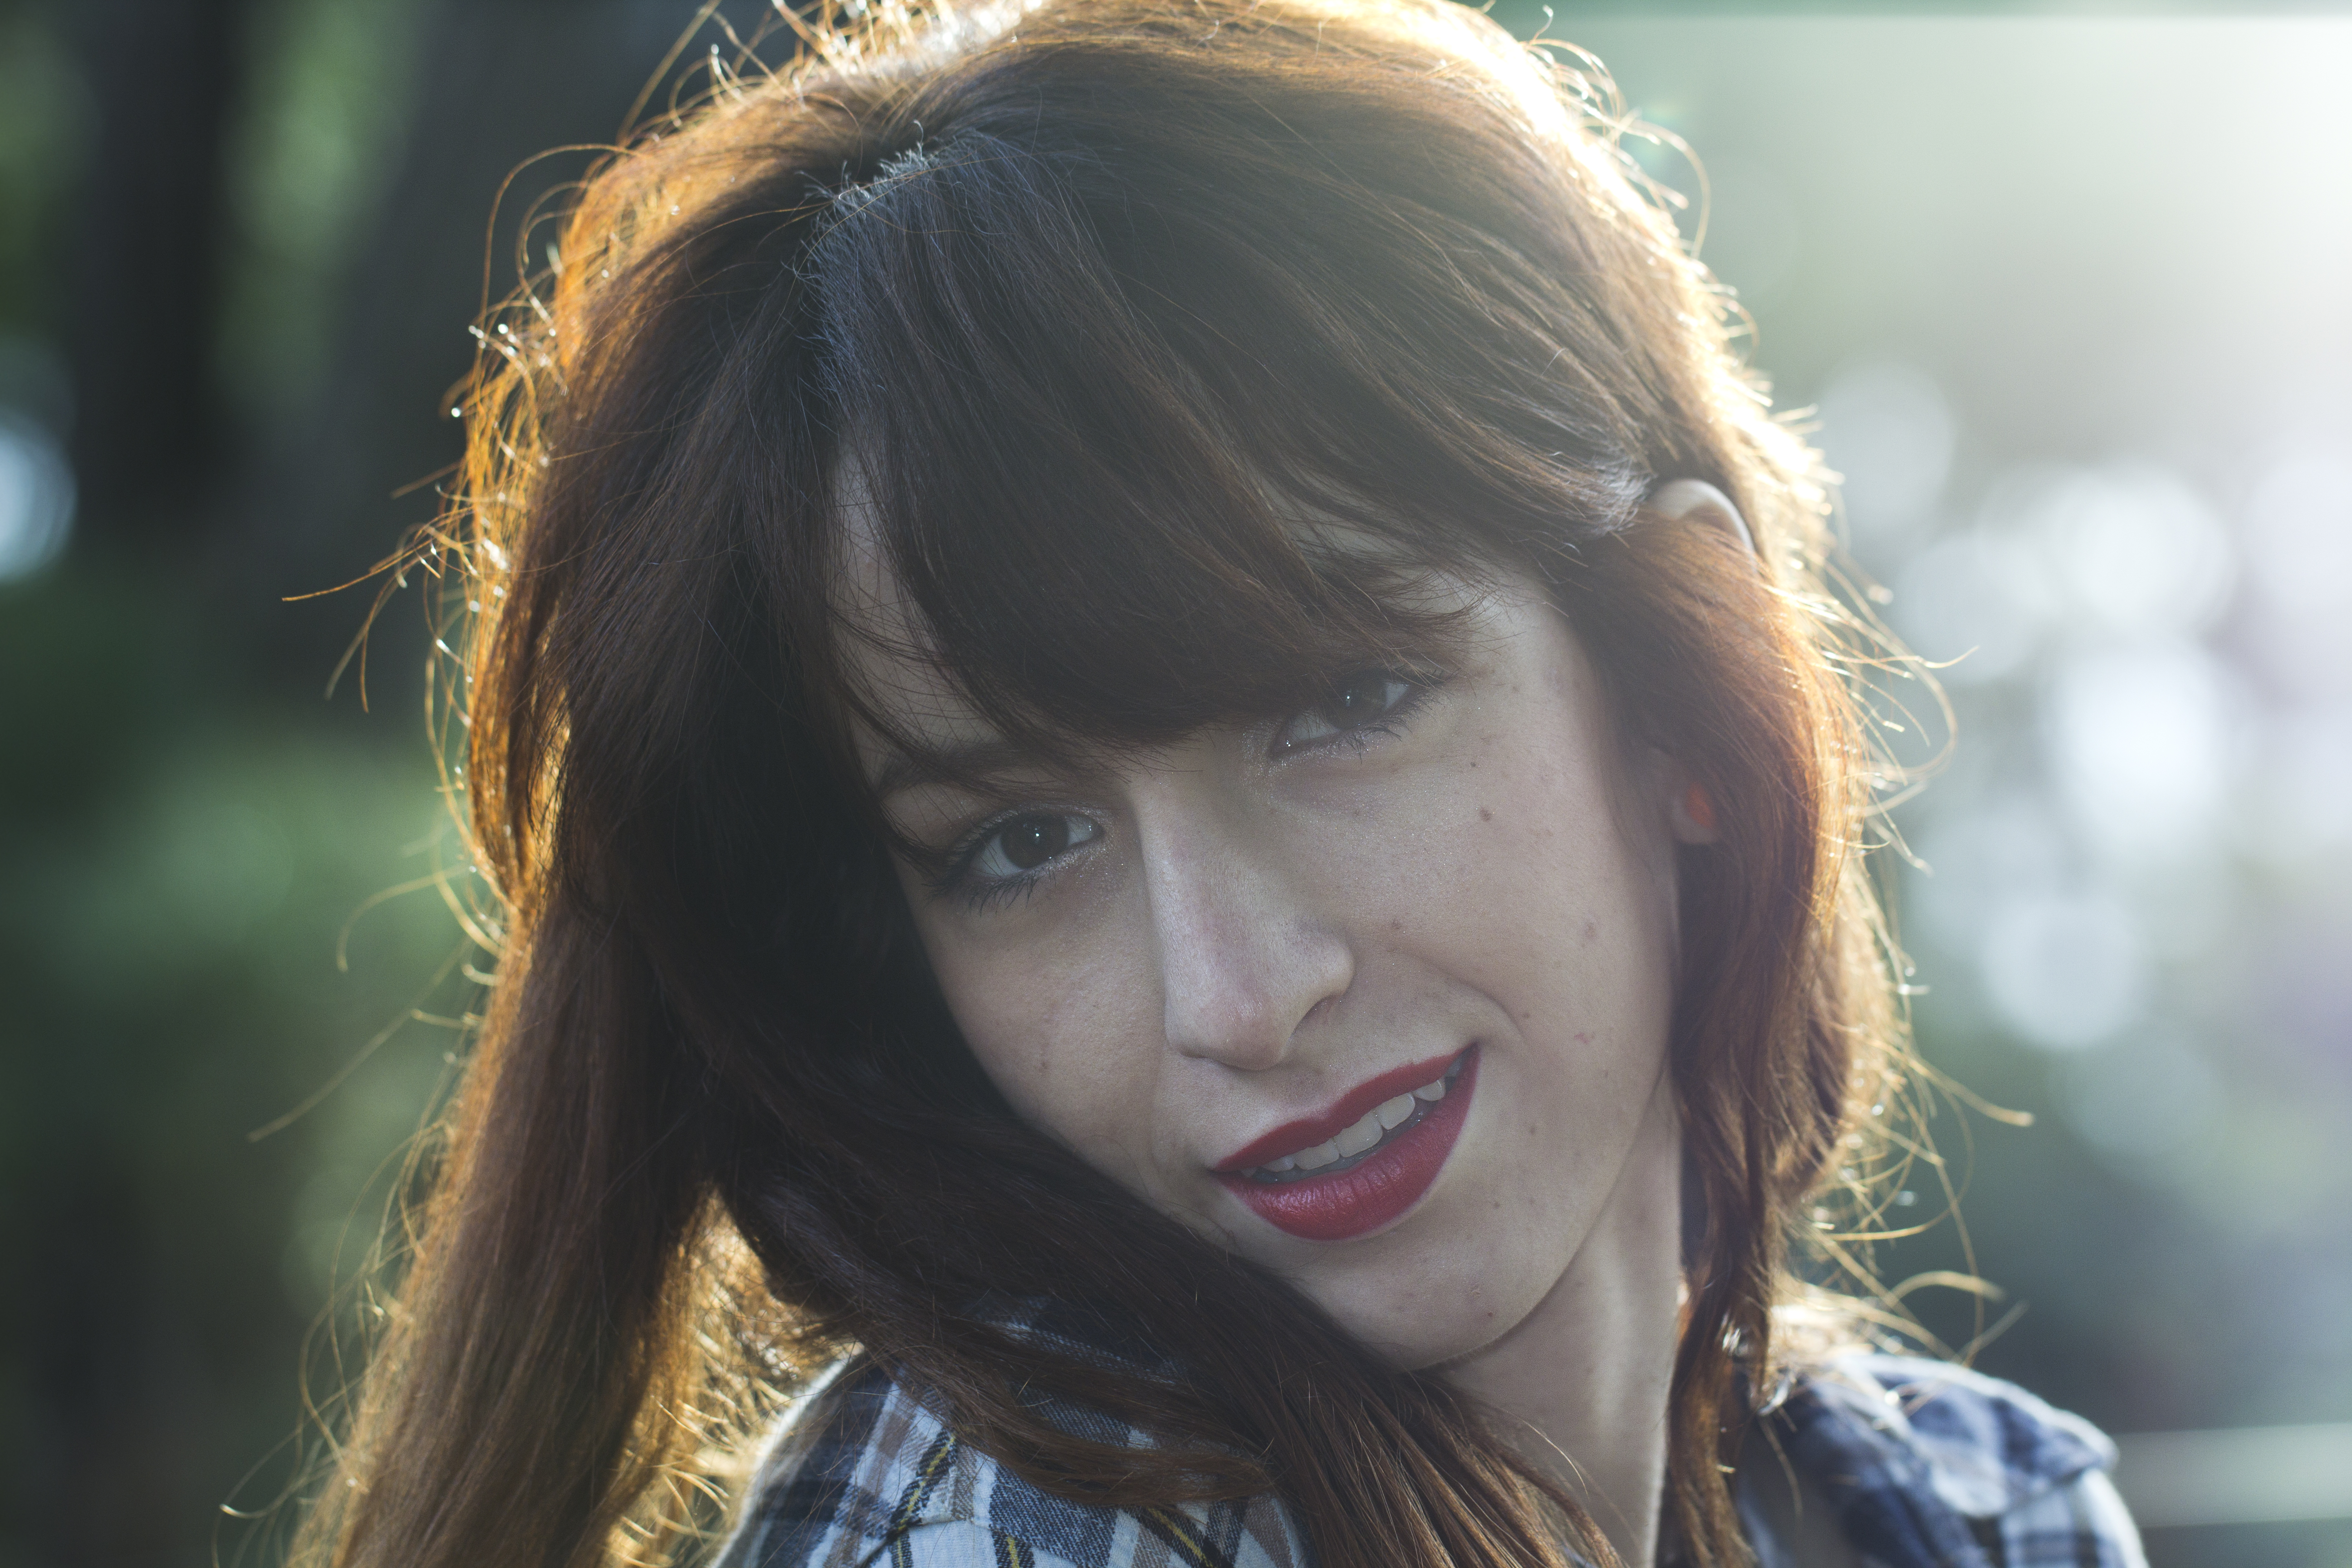
person, girl, woman, hair, photography, portrait, model, color, lady, facial expression, hairstyle, smile, close up, human body, face, nose, eye, head, singing, skin, beauty, blond, pretty, organ, emotion, anagabriela, photo shoot, brown hair, portrait photography